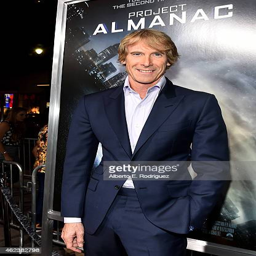
film director attends the premiere